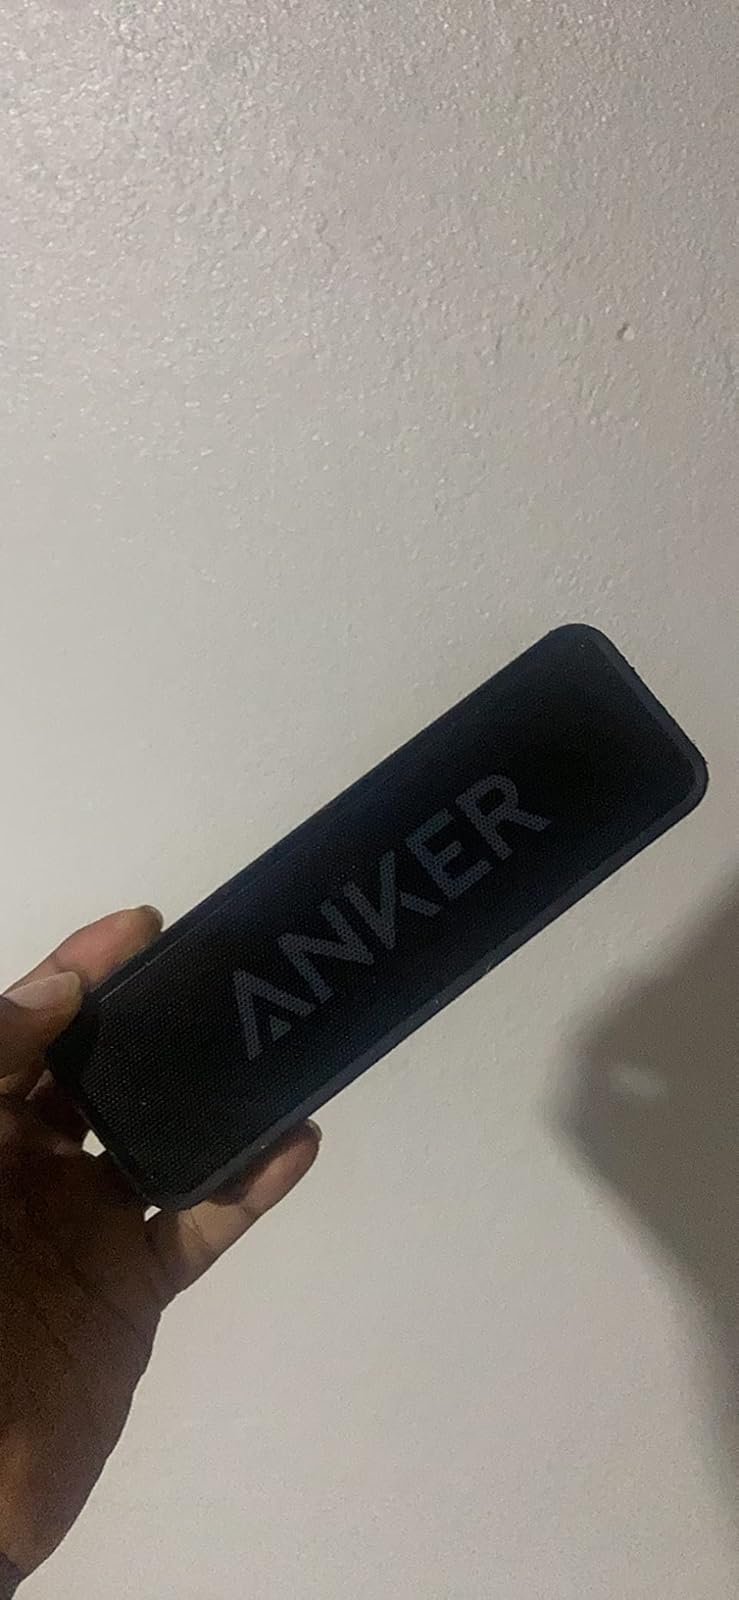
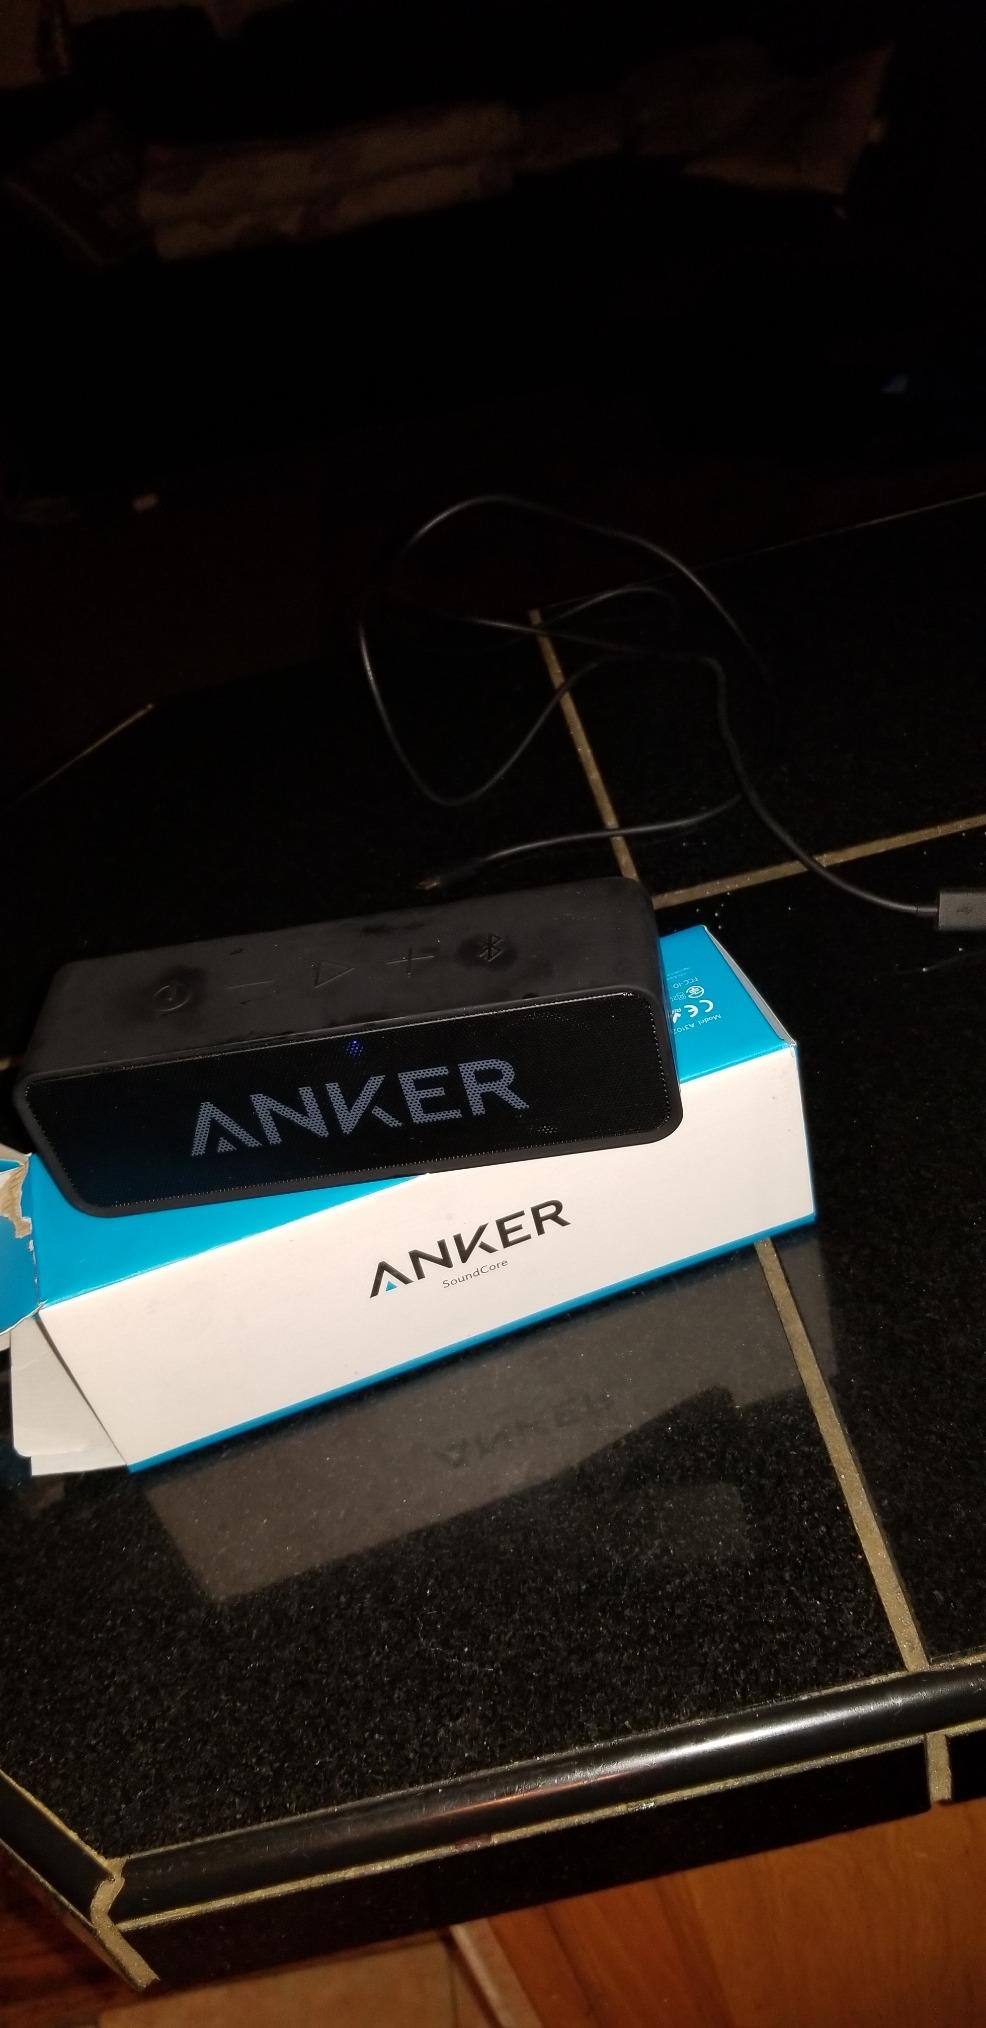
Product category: speaker
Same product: yes